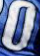
Number: 0